Railroad switch

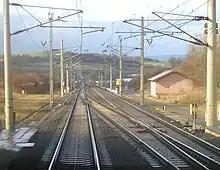
A double crossover at between and stations on the high-speed railway

A "switch stand" ("points lever" or "ground throw") is a lever and accompanying linkages to align the points of a switch by hand. The lever and its accompanying hardware is usually mounted to a pair of long ties (sleepers) that extend from the switch at the points. They are often used in a place of a switch motor on less frequently used switches. In some places, the lever may be some distance from the points, as part of a lever frame or ground frame. To prevent the tampering of switches by outside means, these switches are locked when not in use.